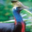
Label: bird